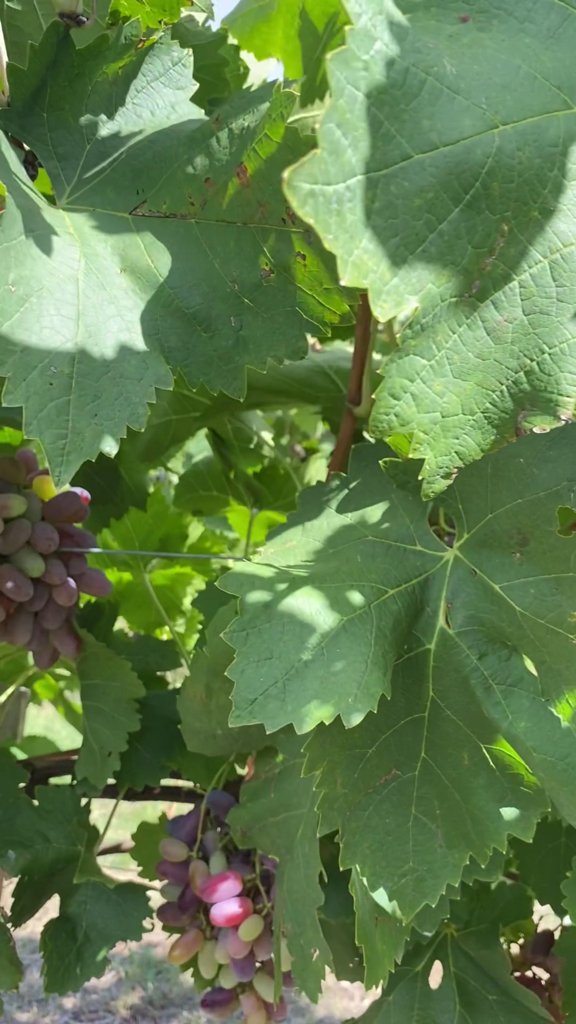
Berries visible: 58
Grape clusters: 2